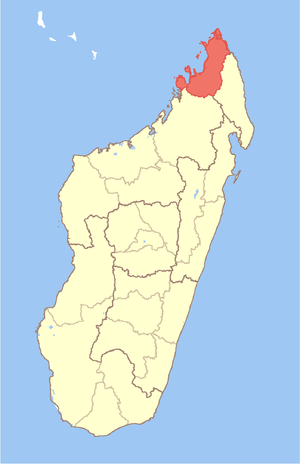
Diana (Madagaskar)
Diana
Diana er en af Madagaskars 22 regioner, og den som når længst mod nord på øen.